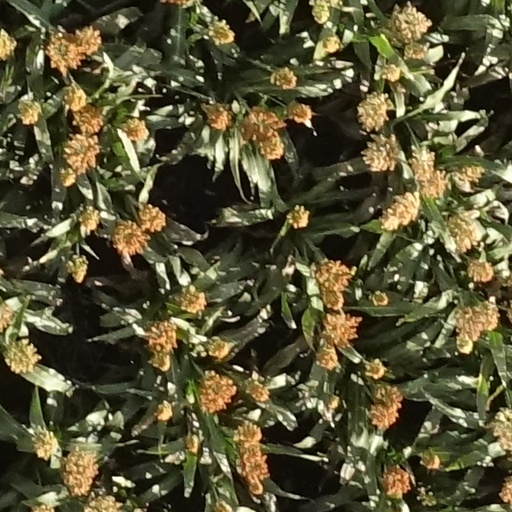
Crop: sorghum